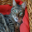
Label: cat